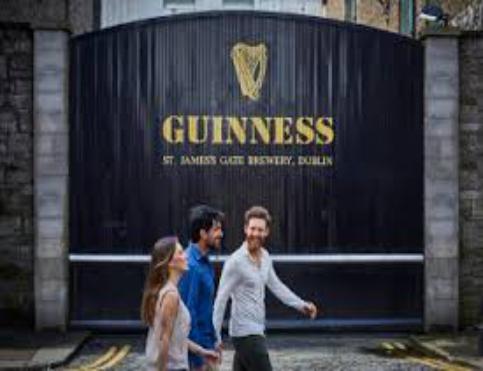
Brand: GUINNESS
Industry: Food